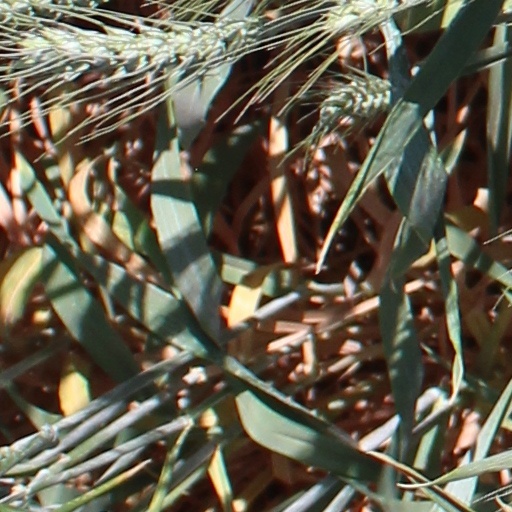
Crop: wheat